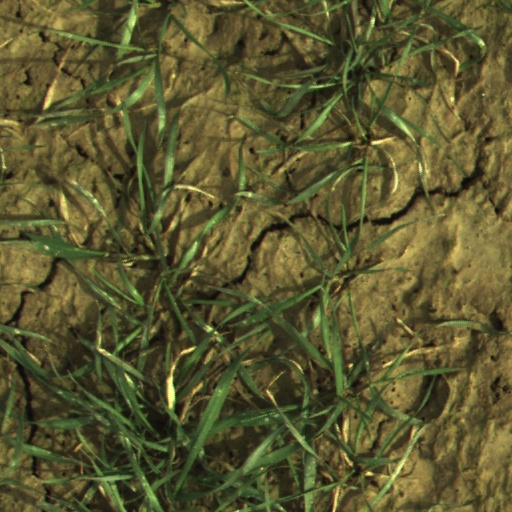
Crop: wheat